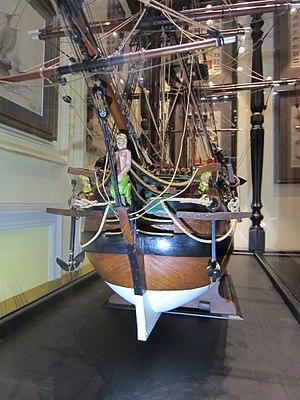
Le Meermin est un navire négrier de la Compagnie néerlandaise des Indes orientales construit à Amsterdam sur un chantier naval de la Compagnie et lancé en 1760. Le 18 février 1766 les esclaves qu'il transporte de Madagascar au Cap se révoltent et prennent possession du navire. Les faits sont connus et bien documentés grâce aux minutes du procès qui a lieu par la suite.